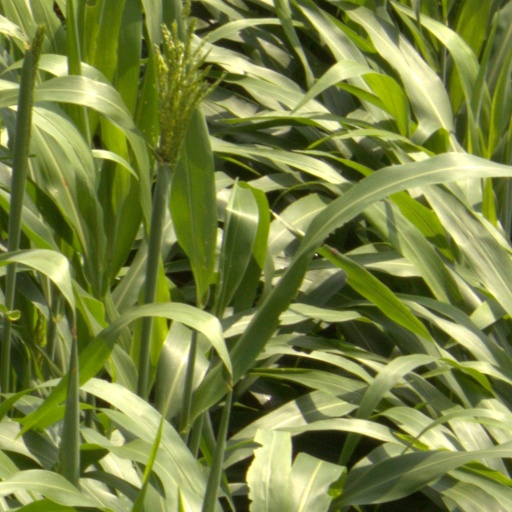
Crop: sorghum